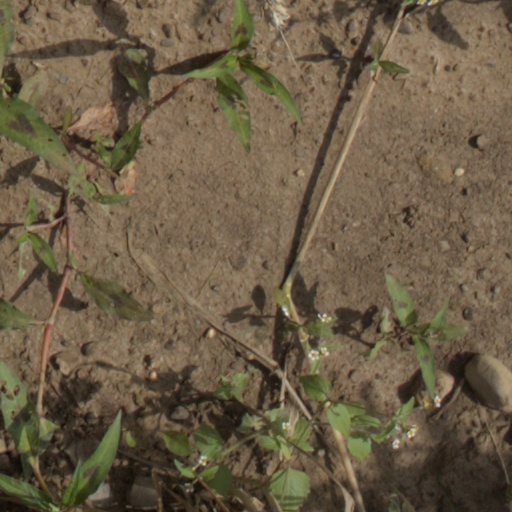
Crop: wheat